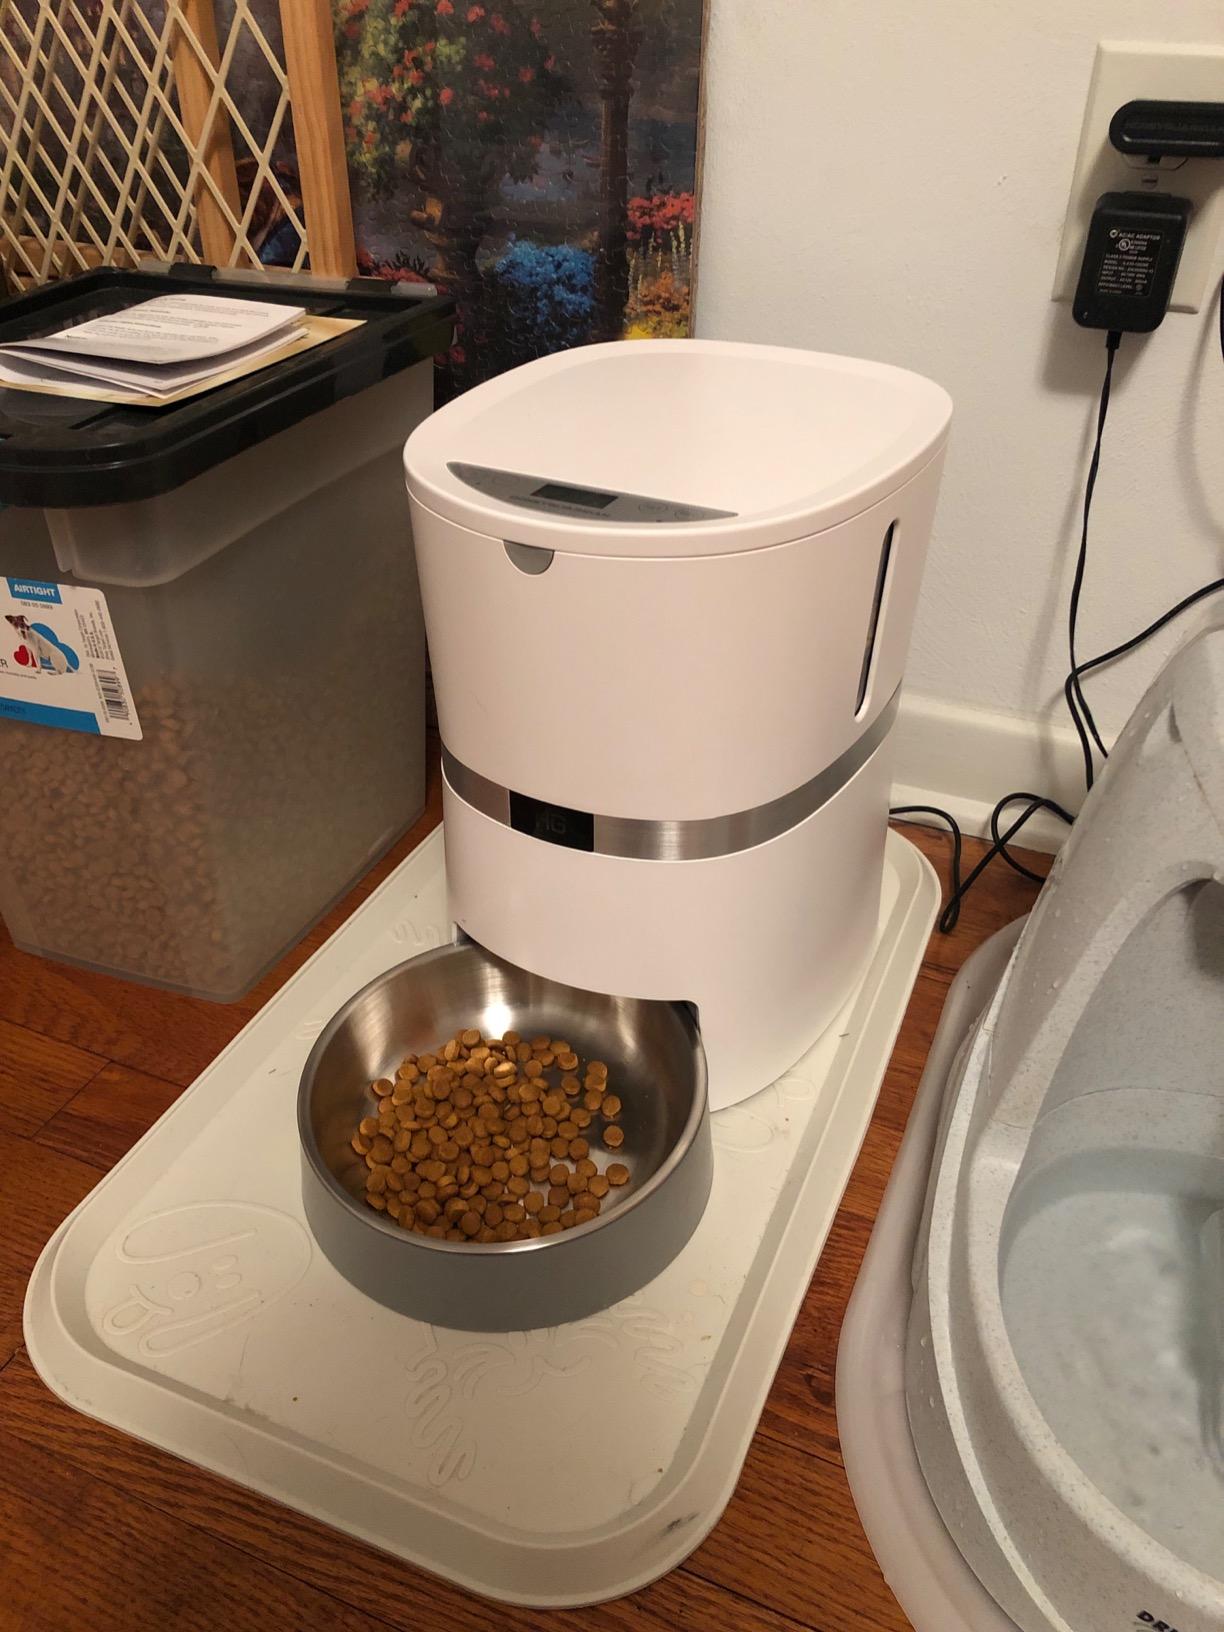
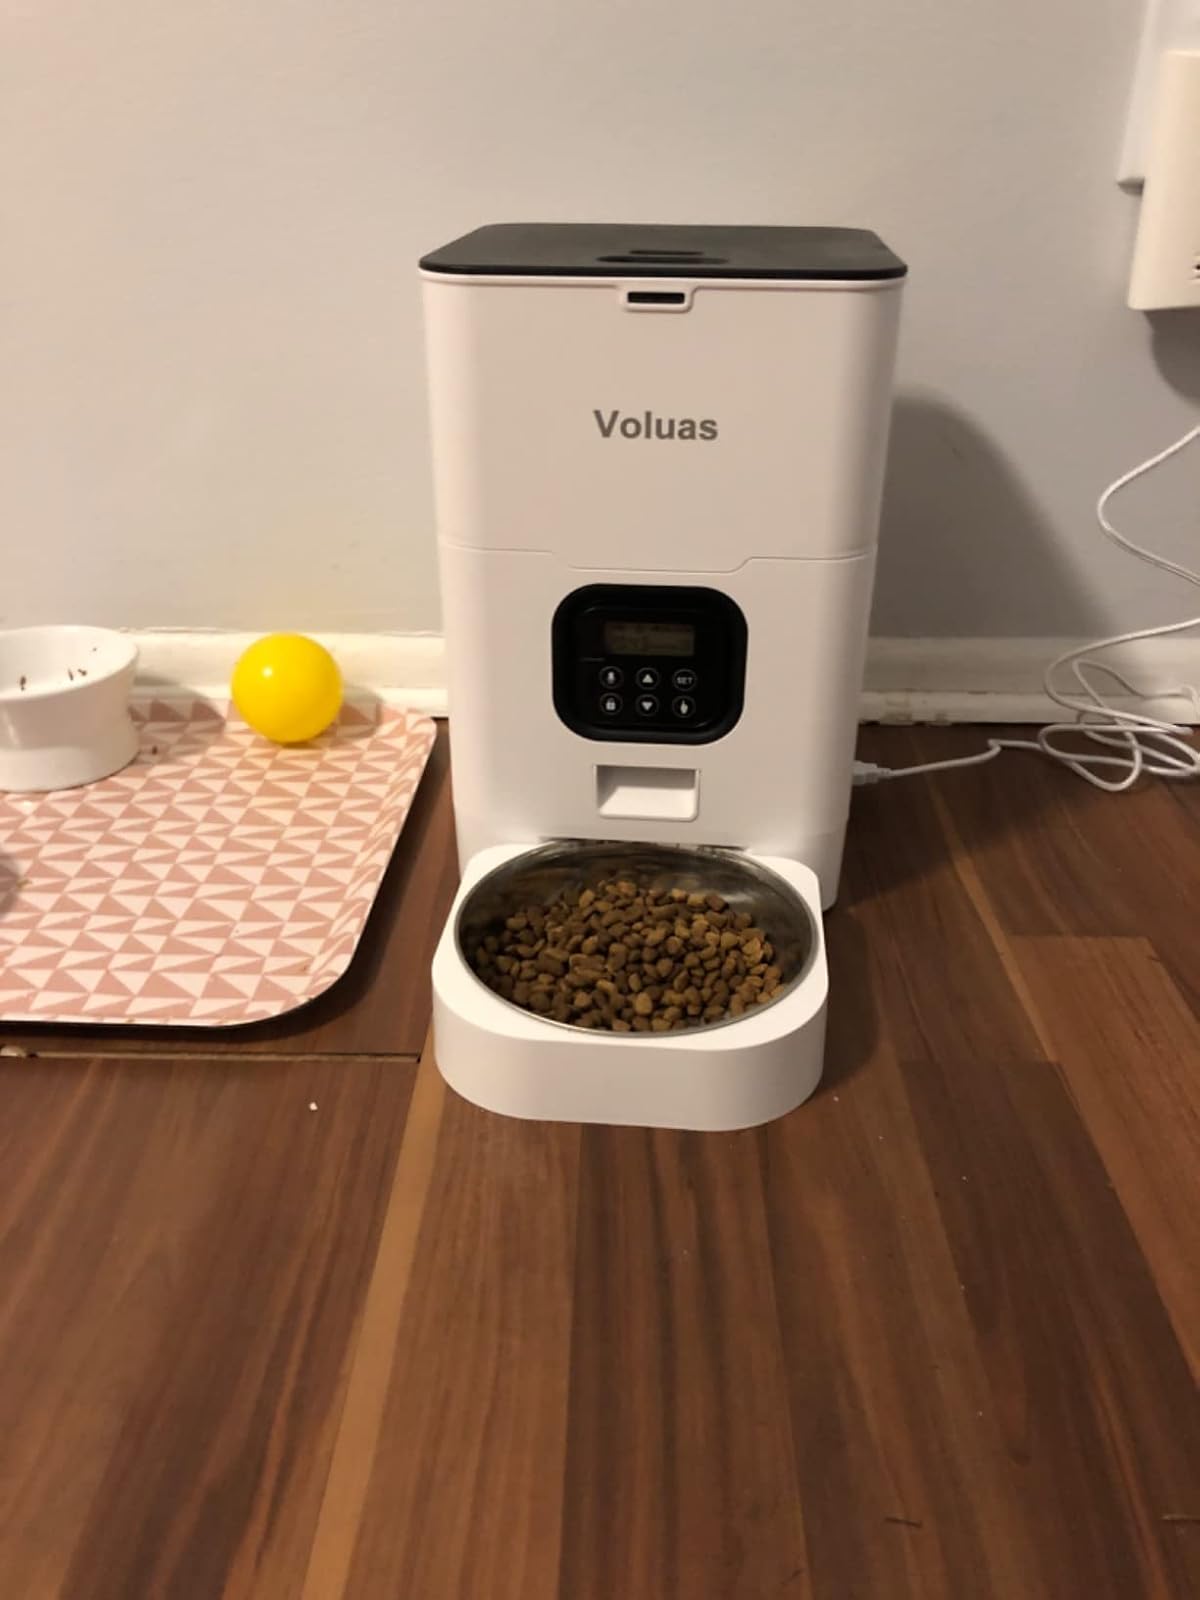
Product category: items_feeder
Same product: no